Central Virginia Legal Aid Society

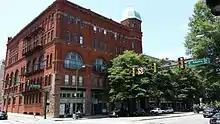
Street view of the Central Virginia Legal Aid Society's Richmond office.

The Central Virginia Legal Aid Society (CVLAS) is a nonprofit organization that provides free legal assistance in civil matters to low-income and elderly residents in central Virginia.